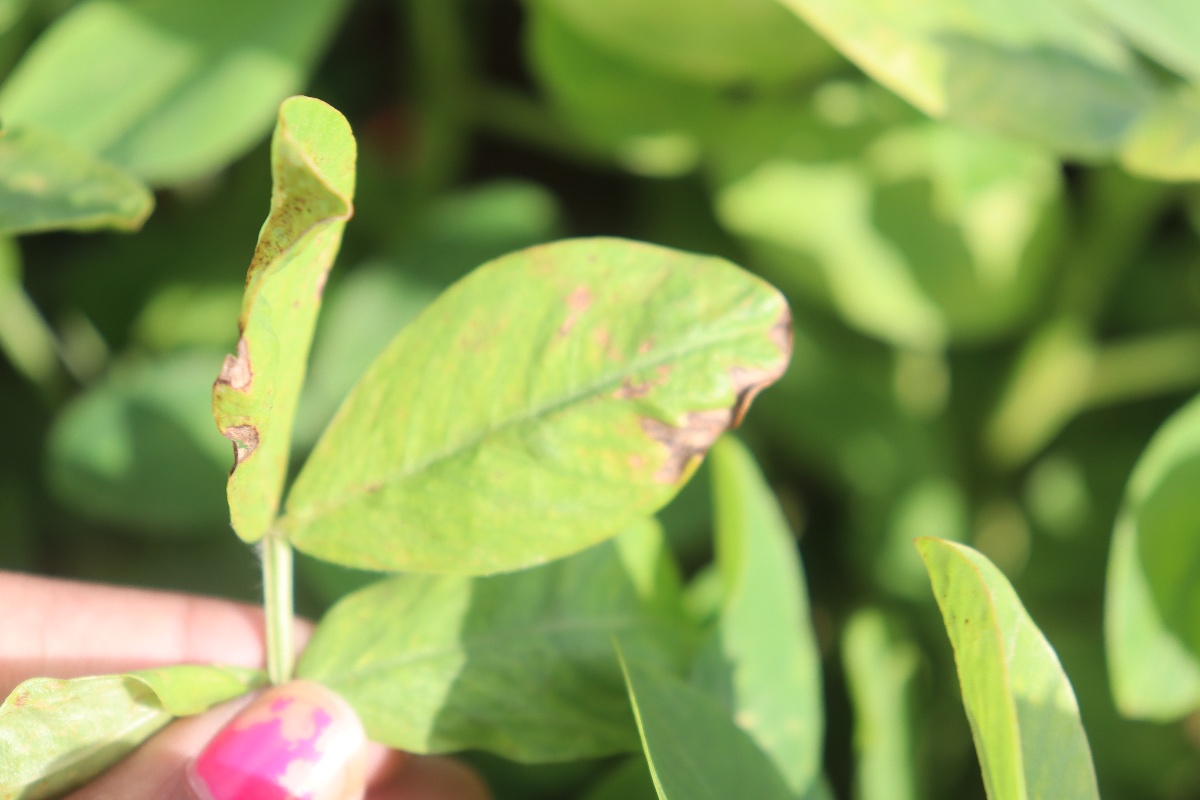
Label: early_leaf_spot